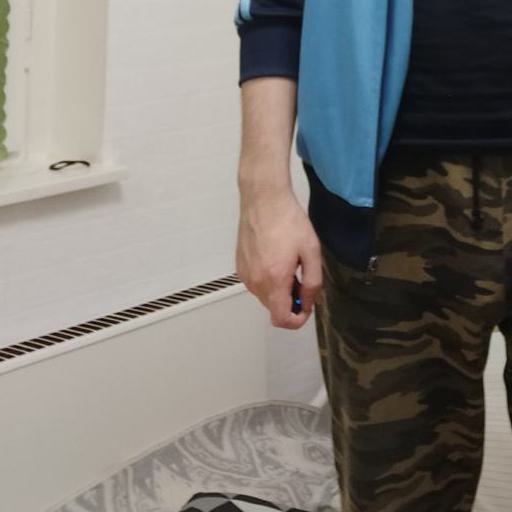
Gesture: no_gesture